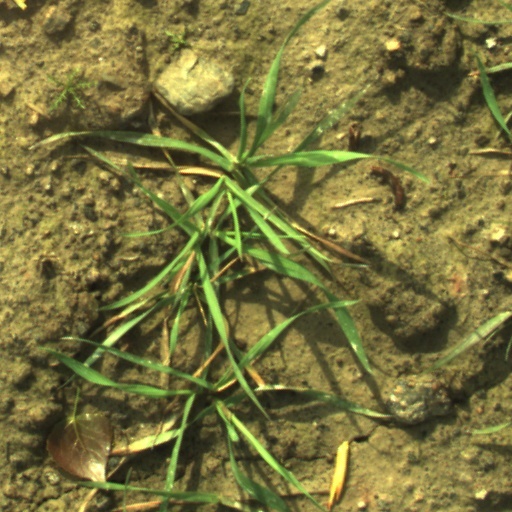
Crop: wheat